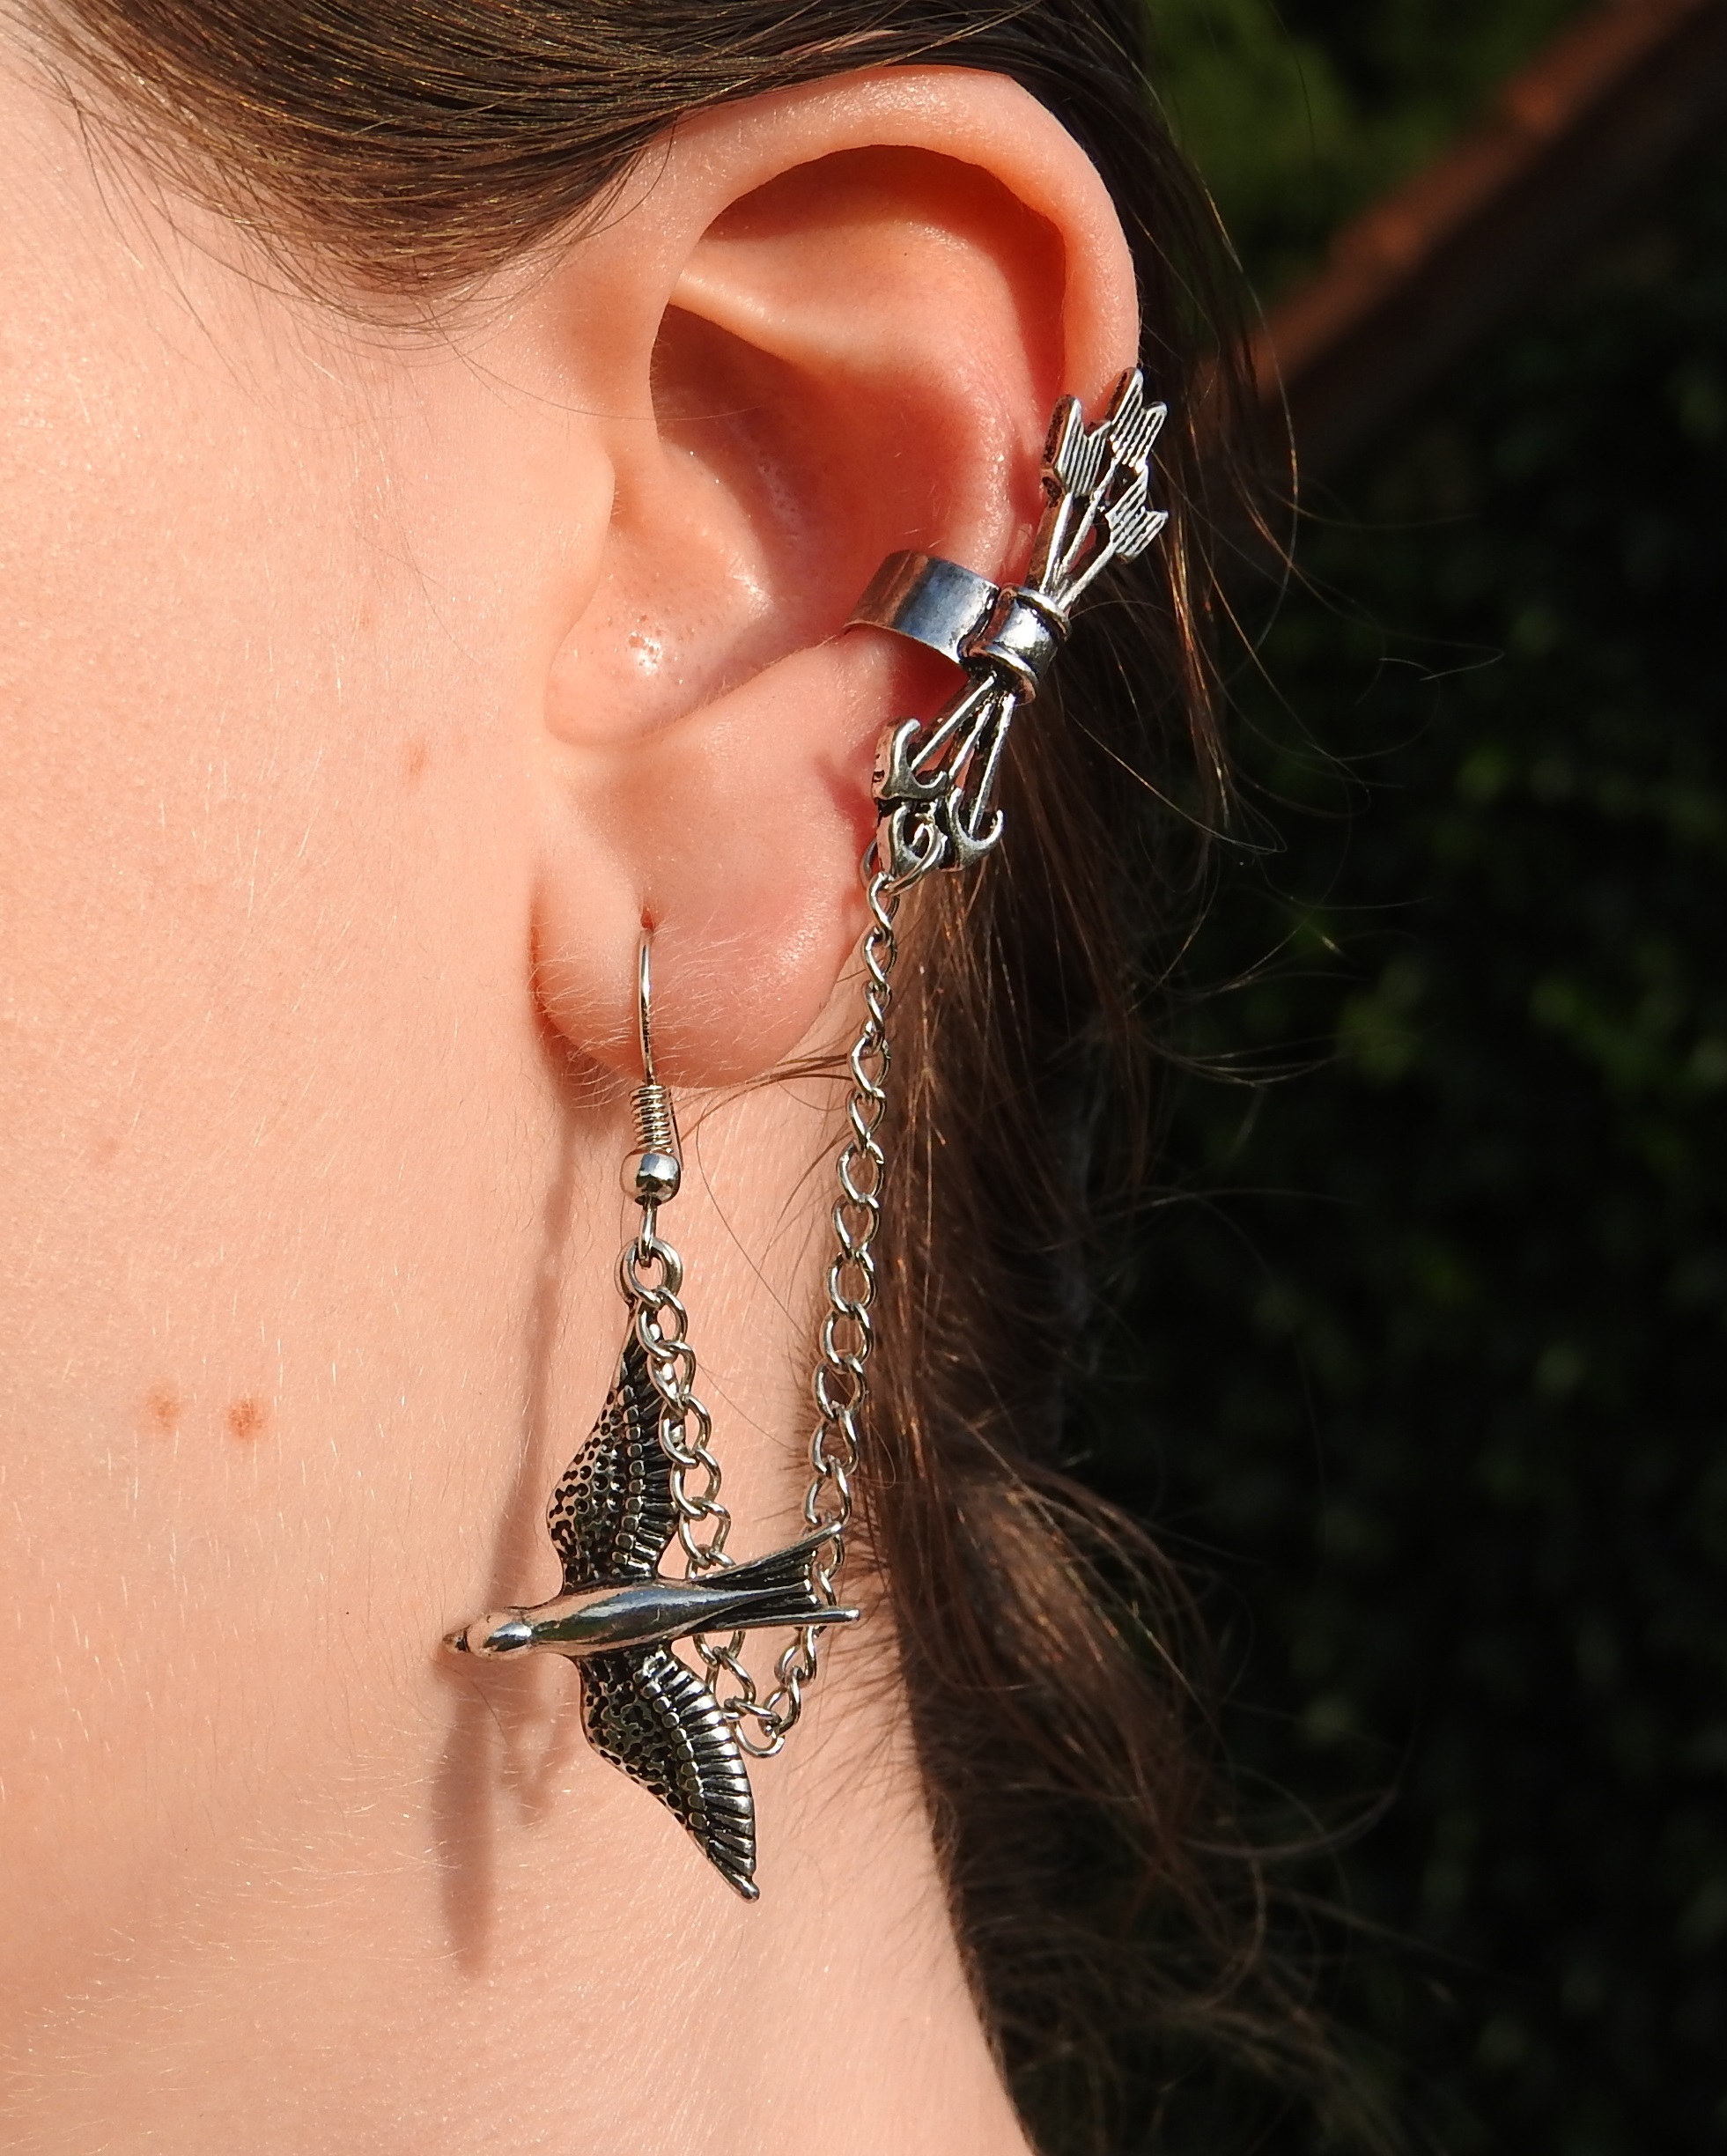
bird, ear, mouth, close up, human body, jewellery, jewel, face, nose, silver, neck, eye, earrings, head, beauty, arrows, organ, sense, extravagant, fashion accessory, body piercing